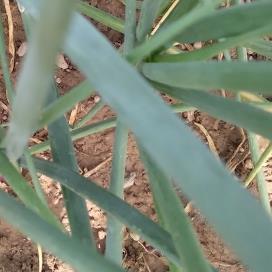
Crop: Onion
Condition: healthy-leaf